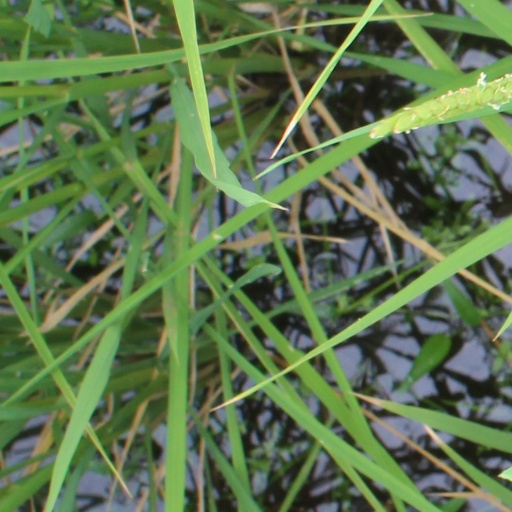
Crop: rice